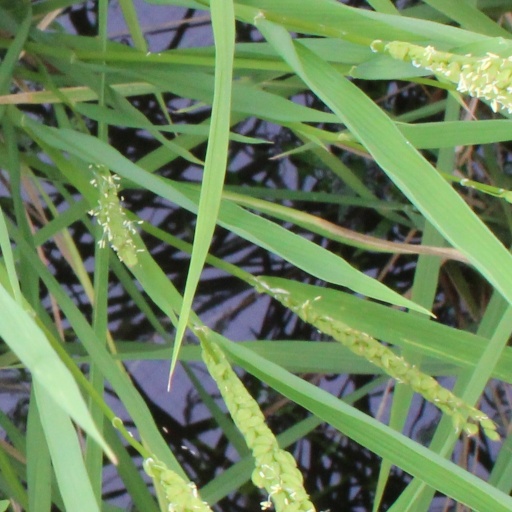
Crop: rice